Merowe Dam

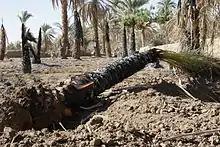
During relocation of the Manasir from Dar al-Manasir ahead of the flooding their villages were destroyed and compensated palm trees were burned

The idea of a Nile dam at the 4th cataract is quite old. The authorities of the Anglo-Egyptian Sudan proposed it several times during the first half of the 20th century. It was supposed to equalize the large annual Nile flow fluctuations, create the possibility of growing cotton and provide flood protection for the lower Nile valley. After Sudan achieved independence in 1956, Egypt decided to control the flow of Nile water that reached its own territory by building a dam and creating a reservoir —the Aswan Dam and Nasser Lake.